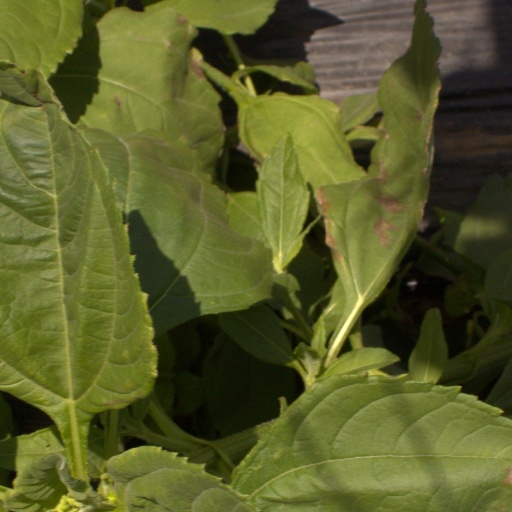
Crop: Jerusalem artichoke